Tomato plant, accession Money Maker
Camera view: bottom (45 deg); turntable rotation: 30 degrees
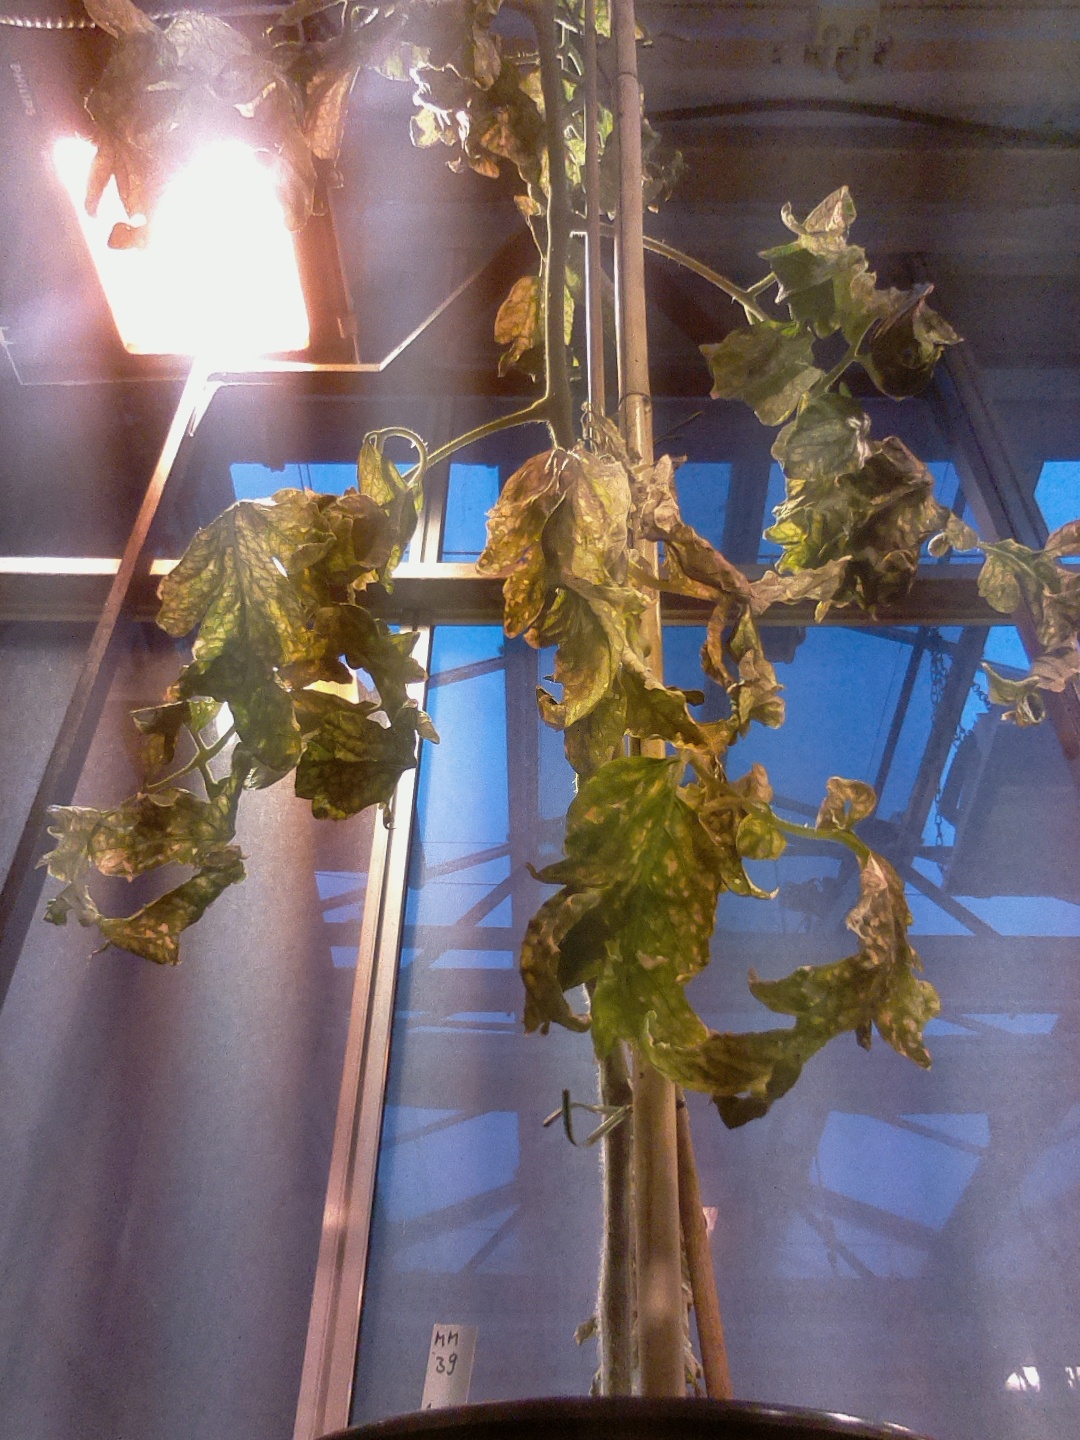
BBCH growth stage 81: 10%-20% of fruits show typical fully ripe color